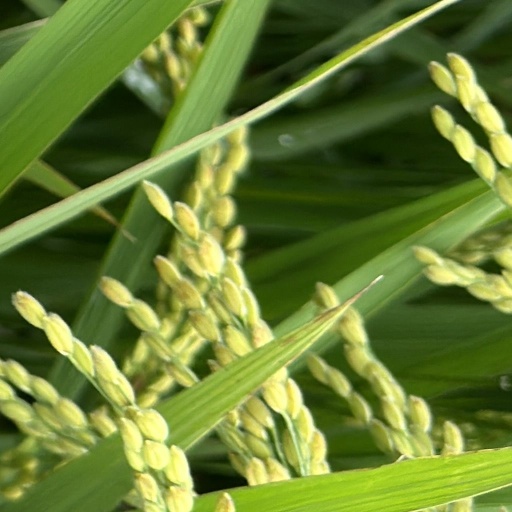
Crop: rice